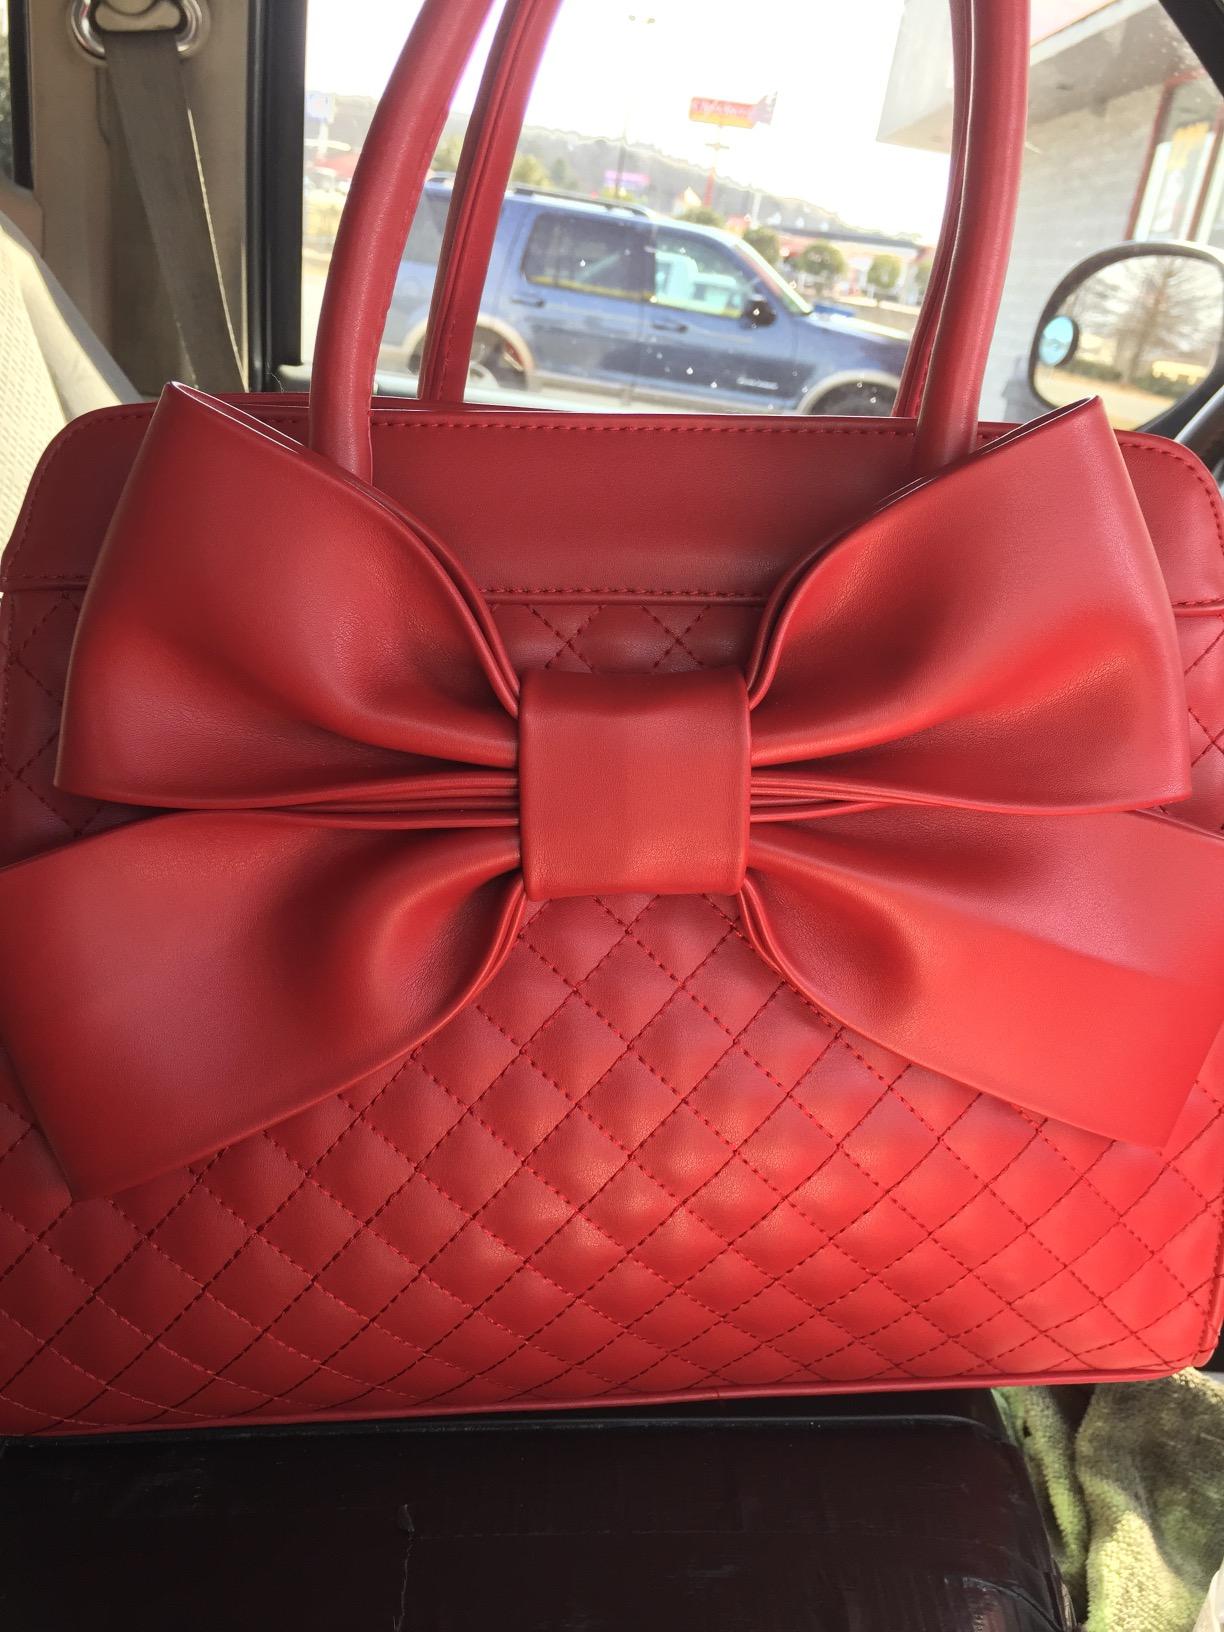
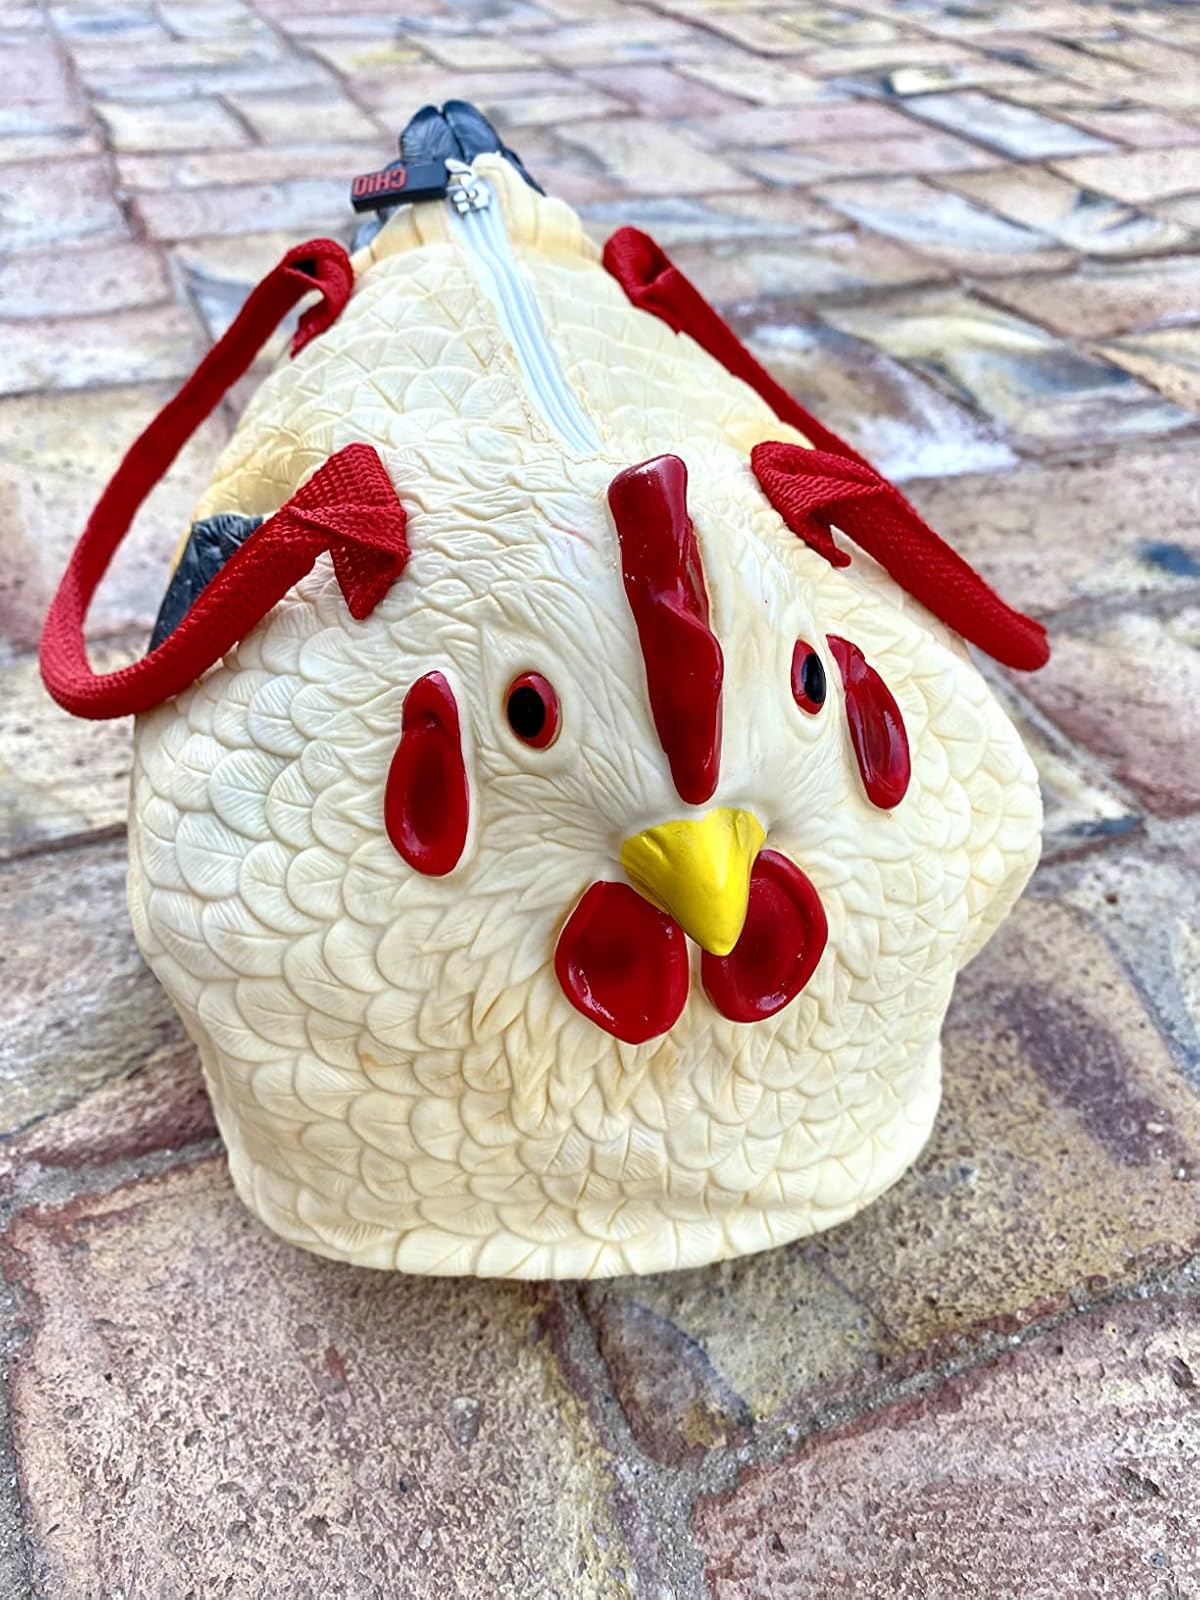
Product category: accessories_handbag
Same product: no